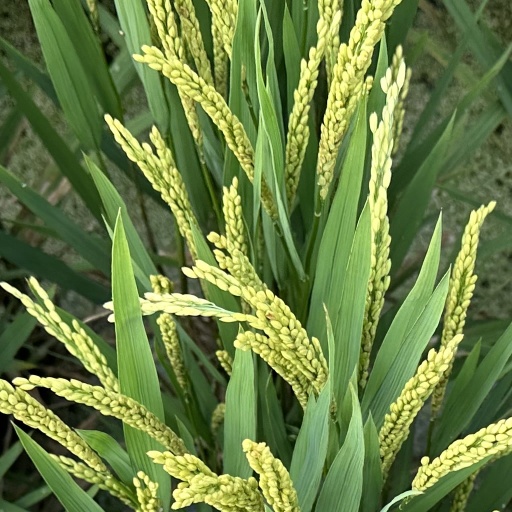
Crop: rice